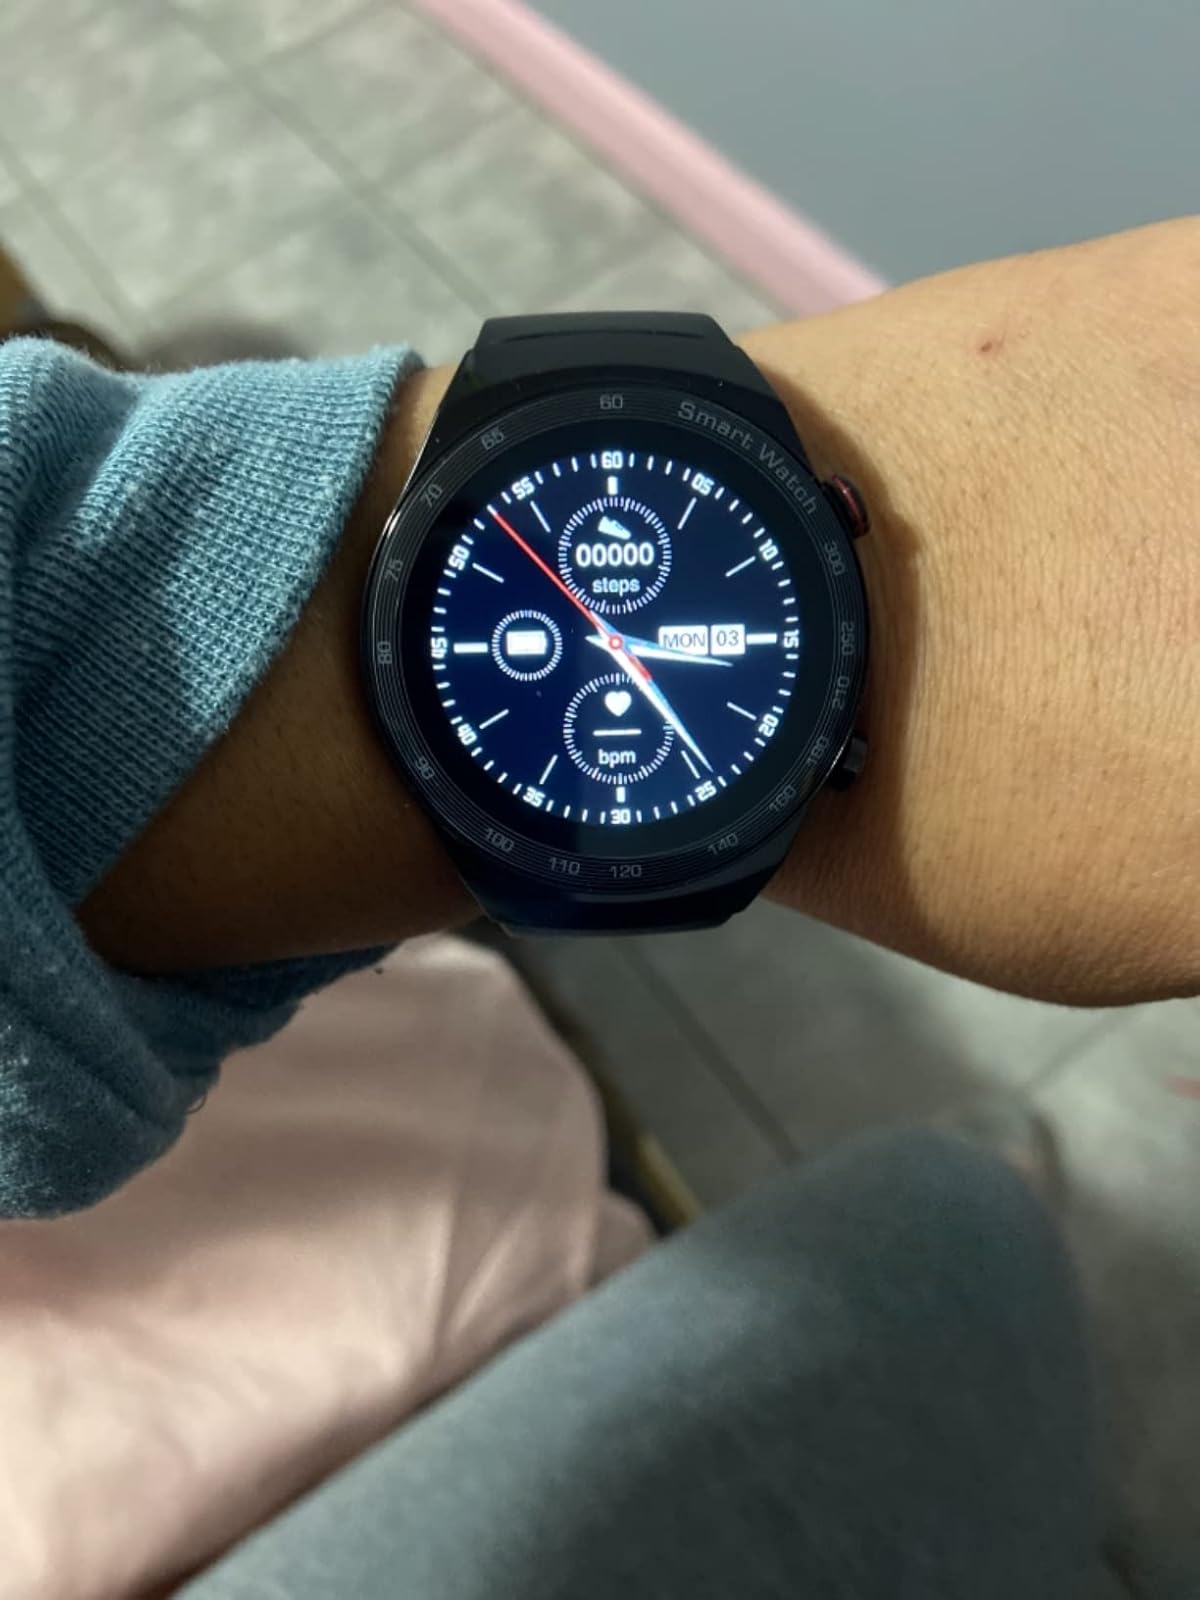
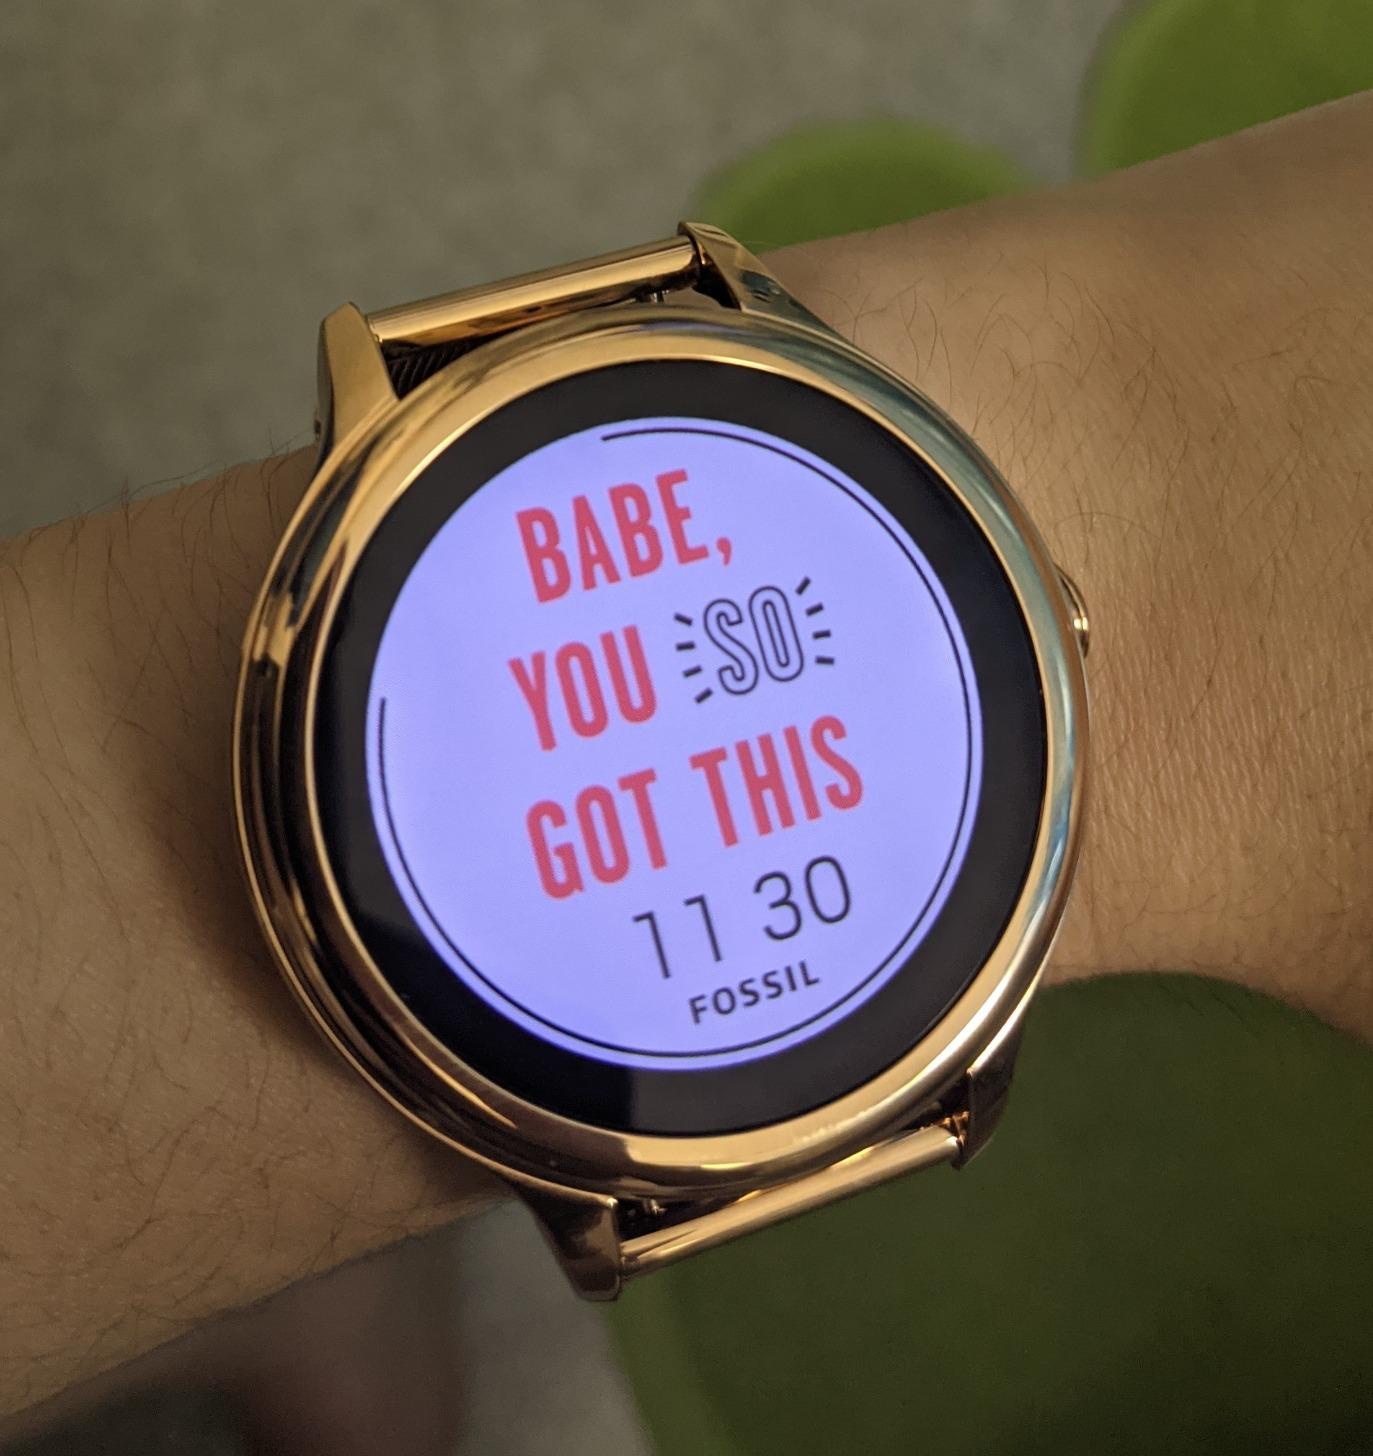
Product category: smartwatch
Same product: no